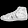
Label: Sneaker